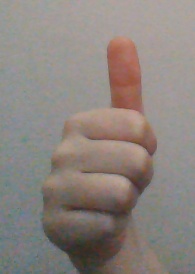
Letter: aleff